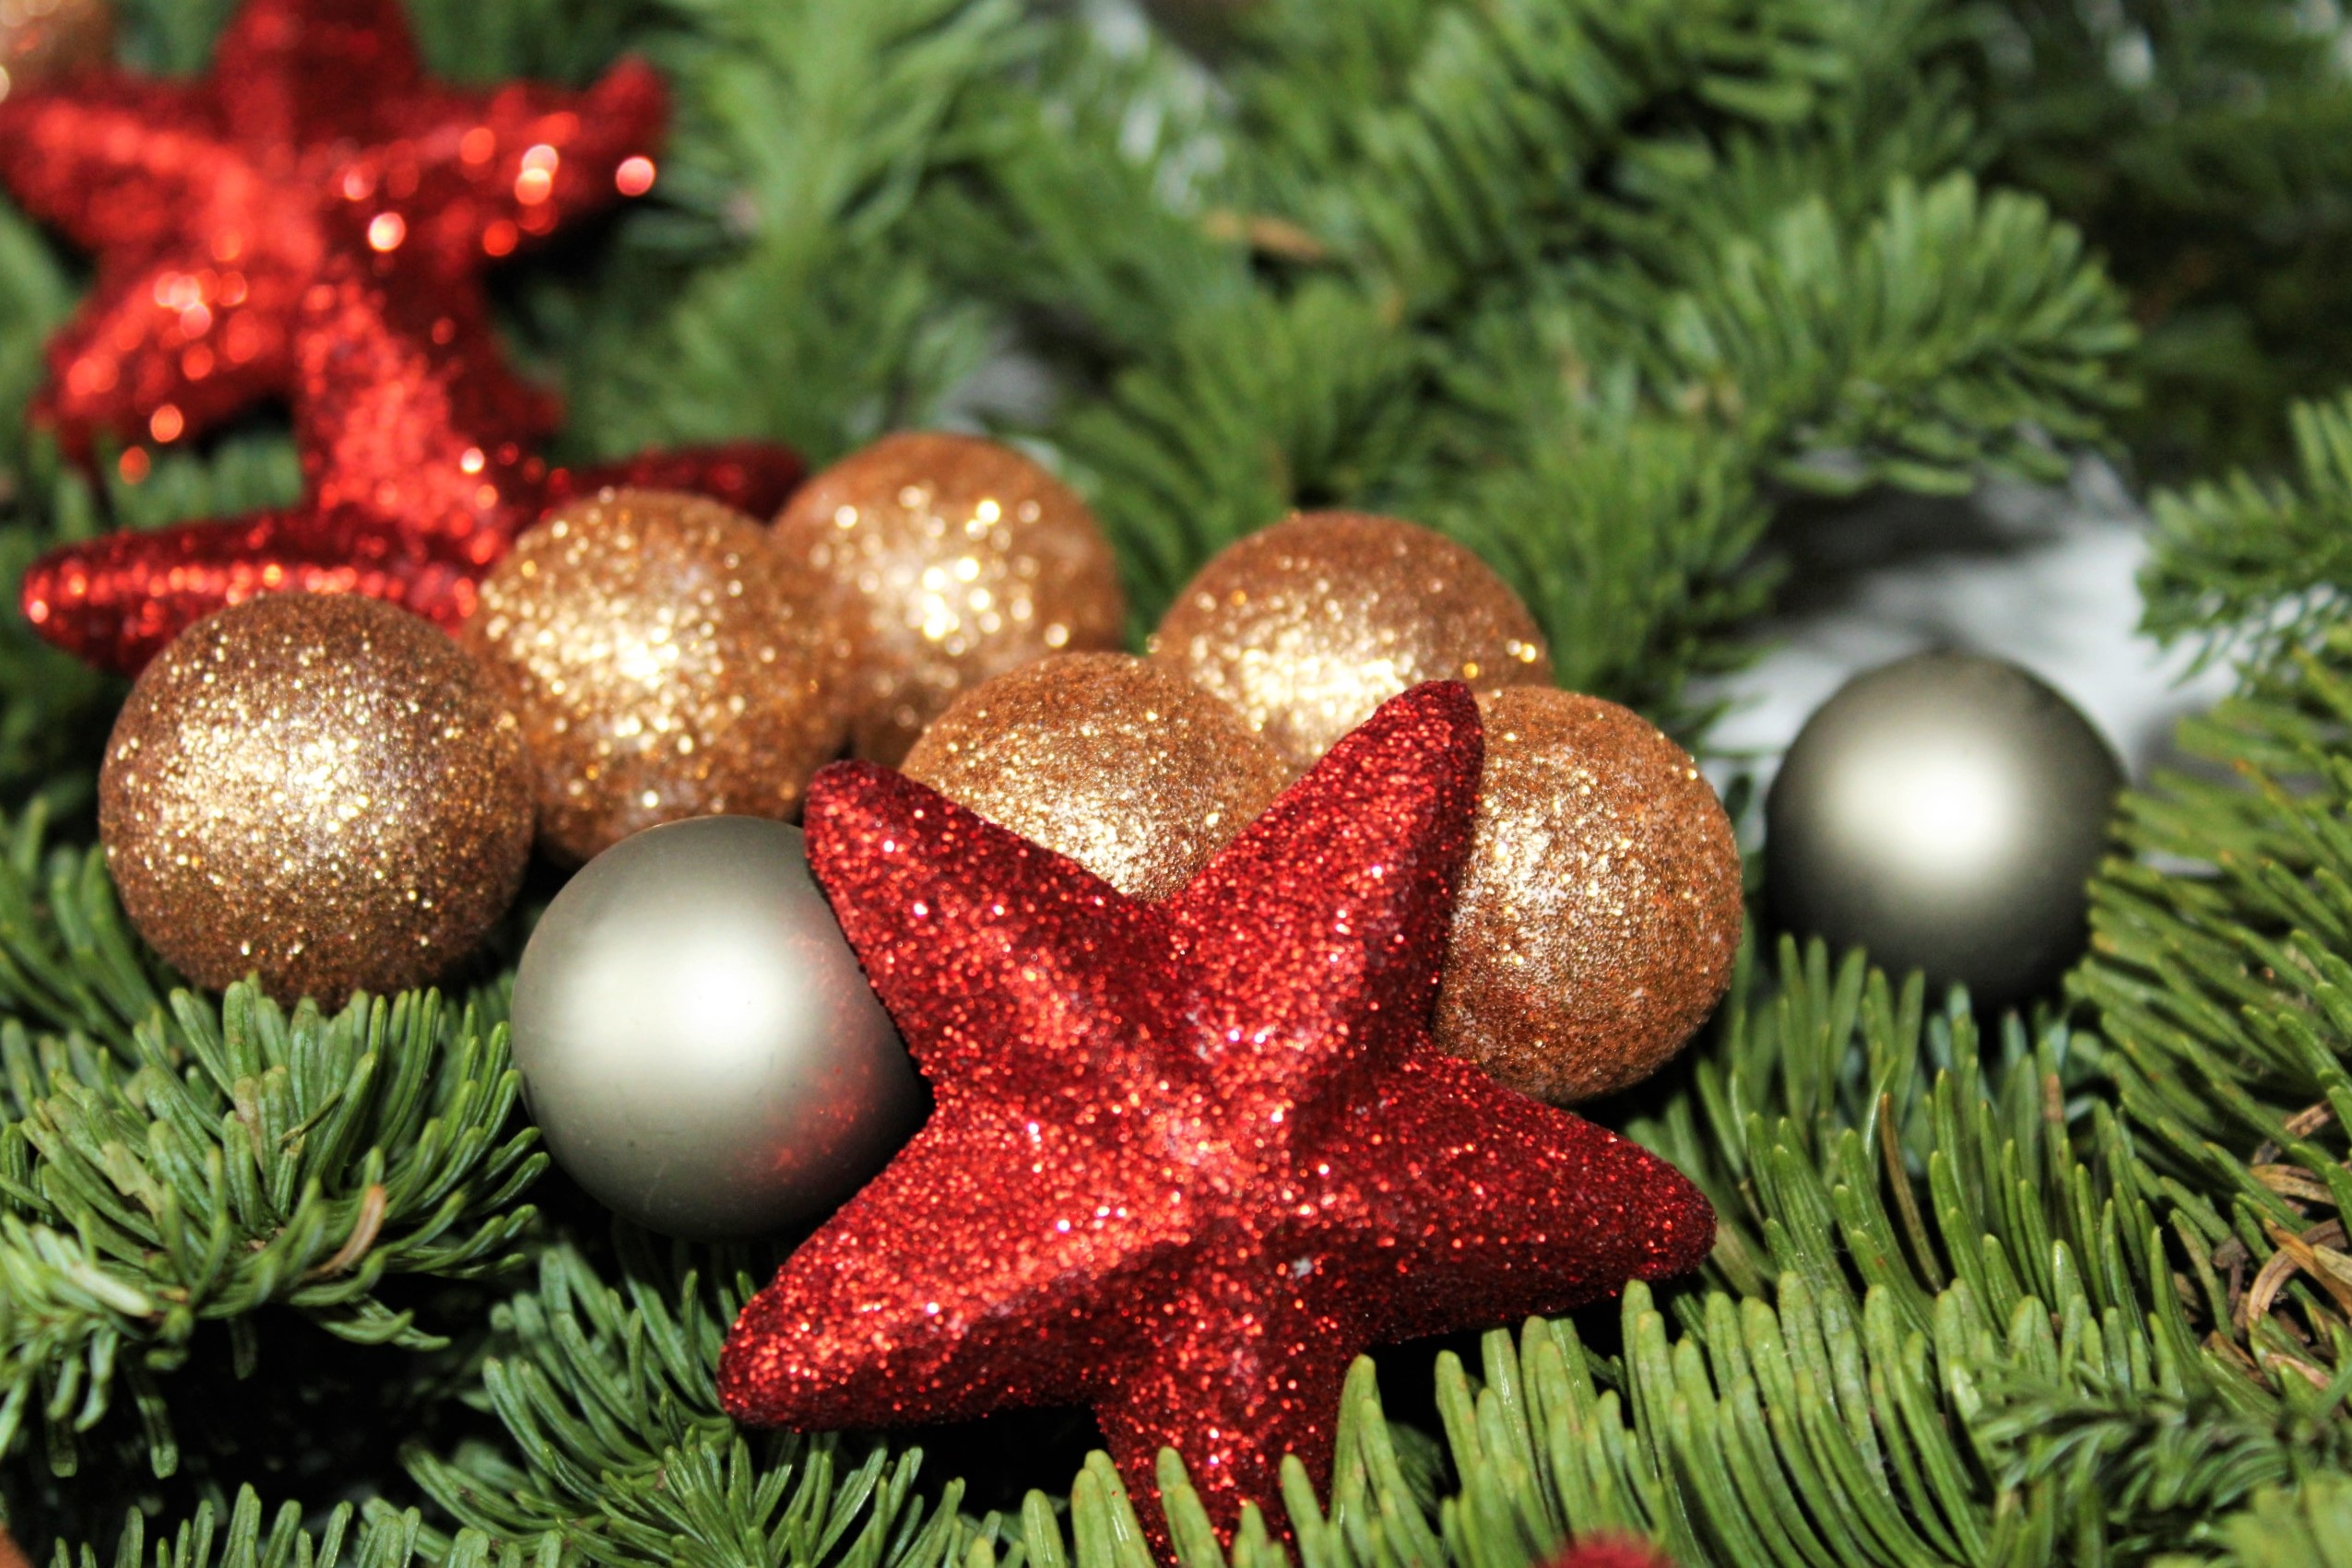
tree, branch, decoration, red, christmas, fir, decor, christmas tree, deco, conifer, advent, christmas decoration, christmas time, holly, background, spruce, gold, silver, contemplative, branches, poinsettia, balls, christmas bauble, christmas decorations, fir green, woody plant